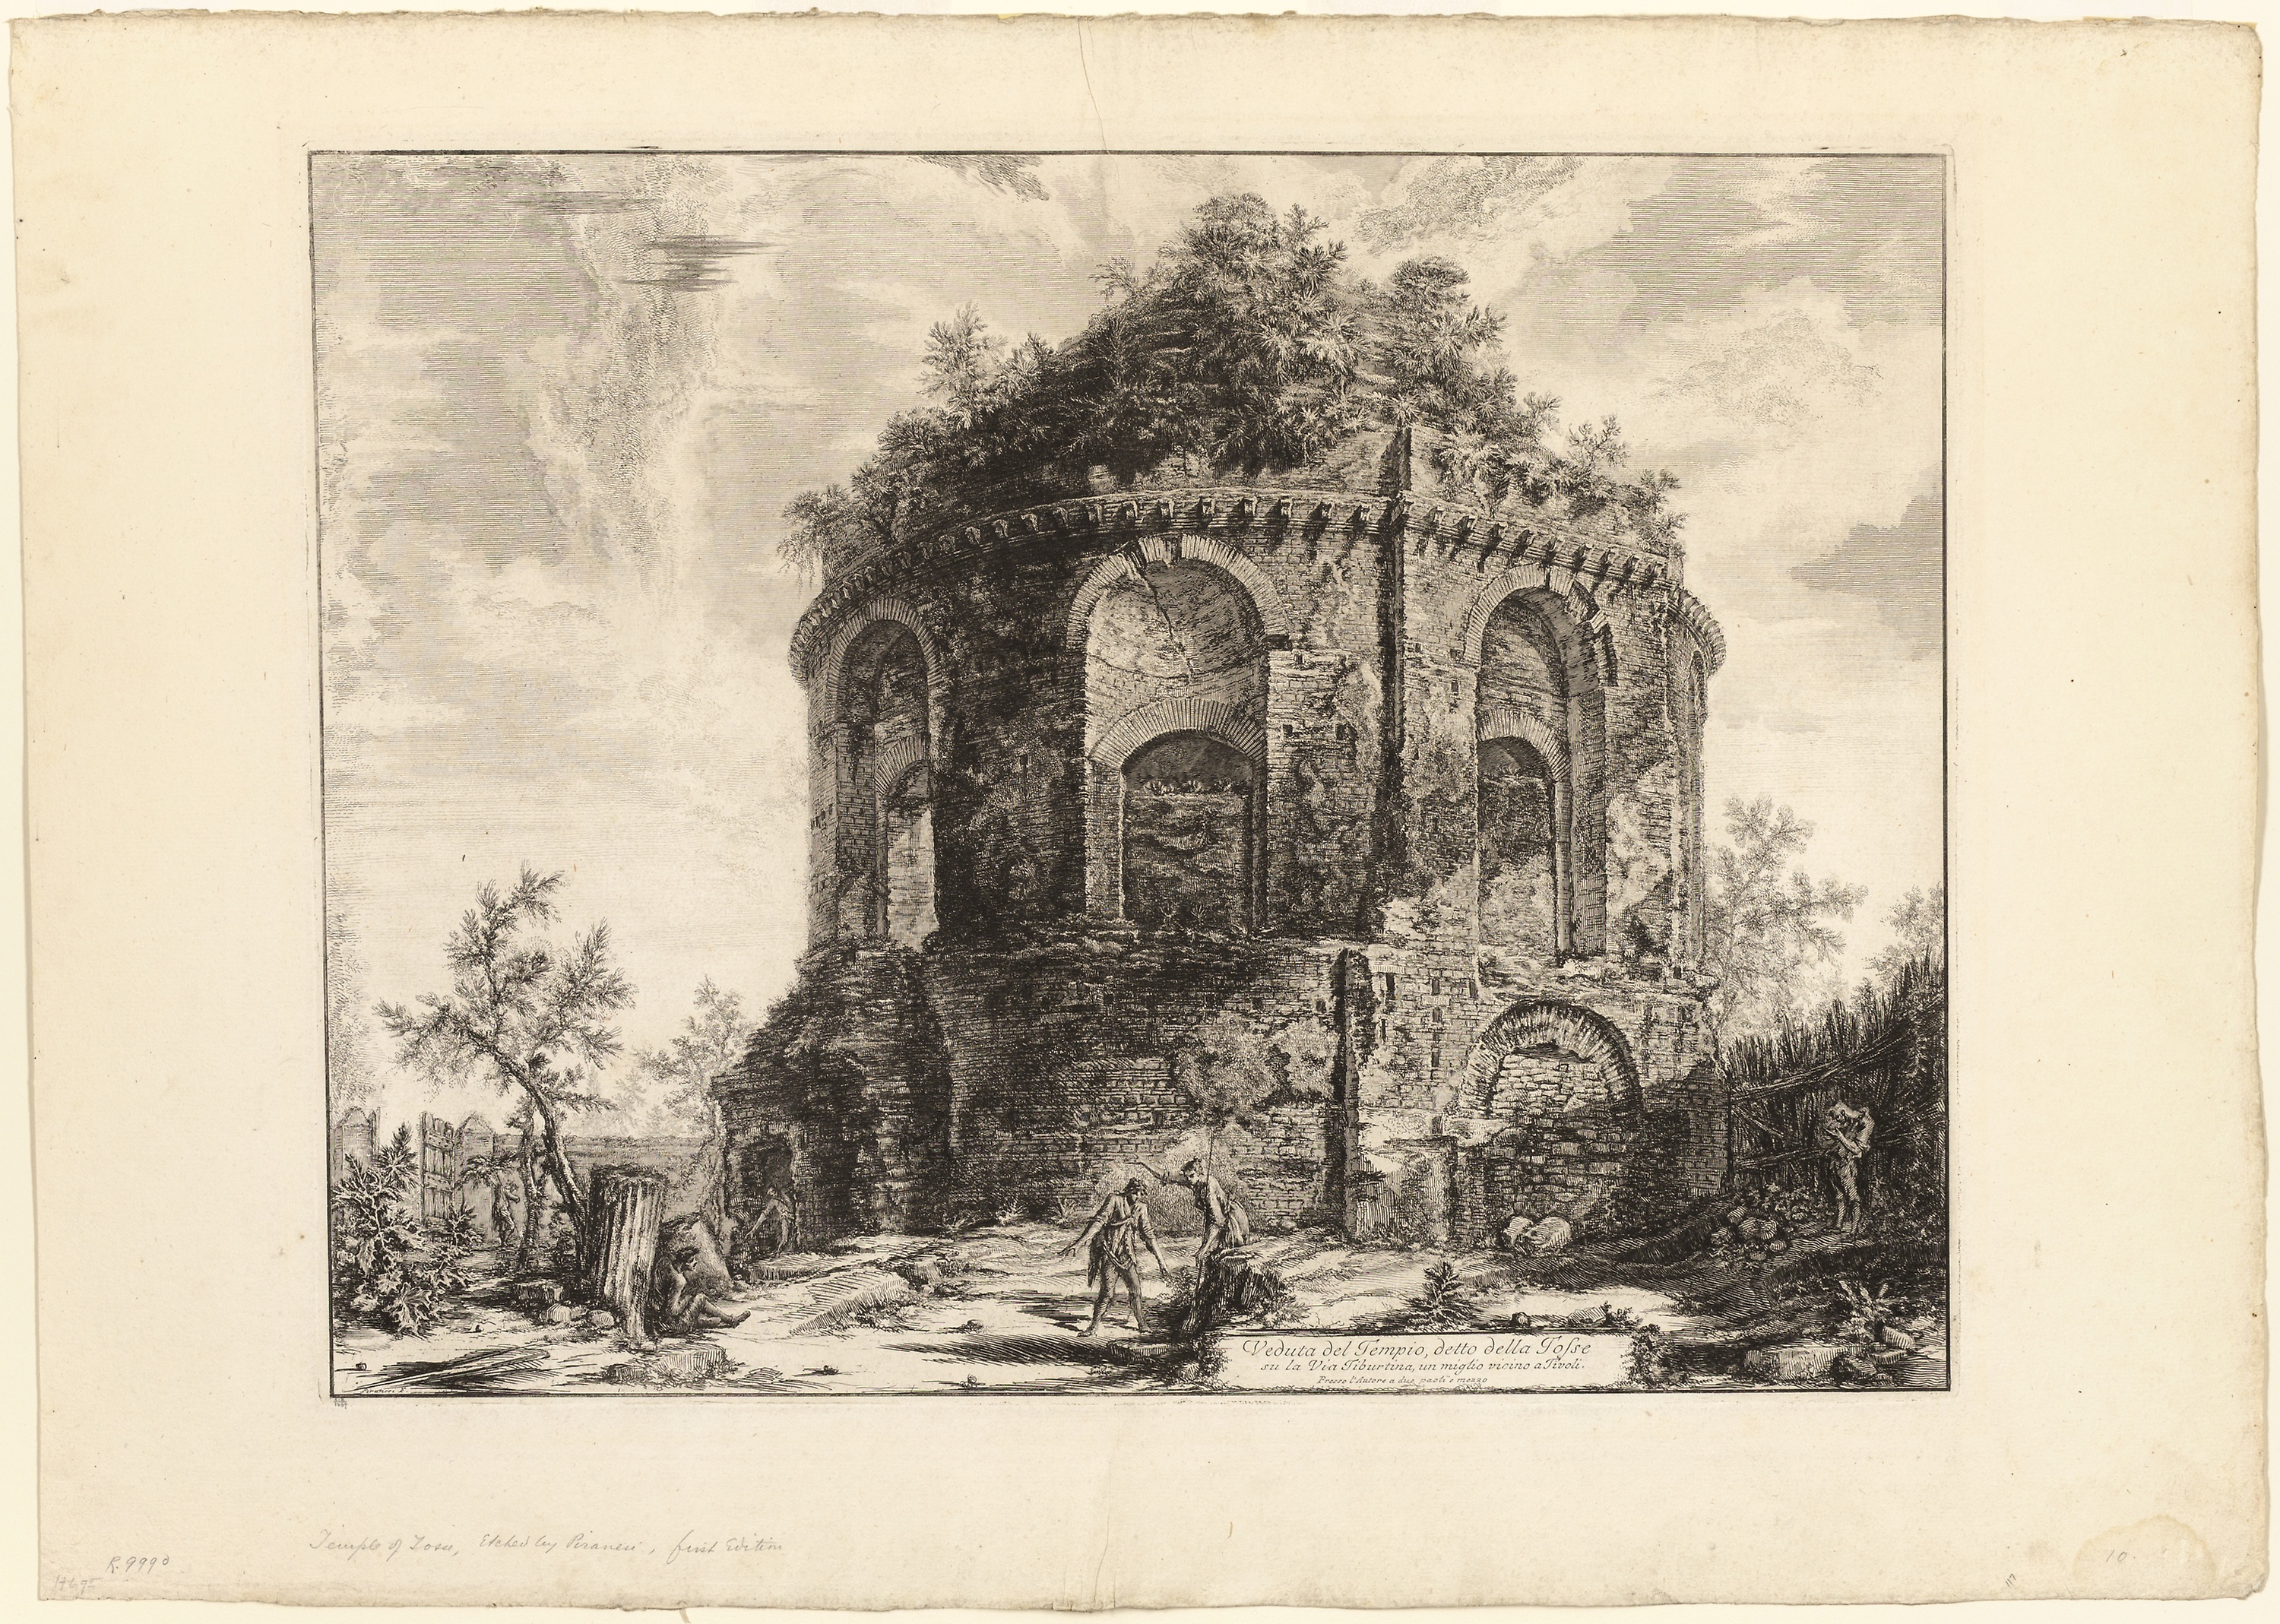
arch, history, picture frame, tree, art, artwork, building, ancient history, drawing, facade, stock photography, painting, visual arts, sketch